João Torto

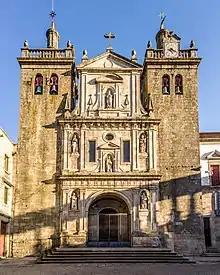
Viseu Cathedral

João de Almeida Torto was a Portuguese man, probably a legendary figure, who purportedly made an unsuccessful attempt at flight, jumping from the top of Viseu Cathedral with the aid of a self-designed flying apparatus on 20 June 1540. The traditional retelling of the legend refers to João Torto as the "protomartyr of aviation" or "the modern Icarus".